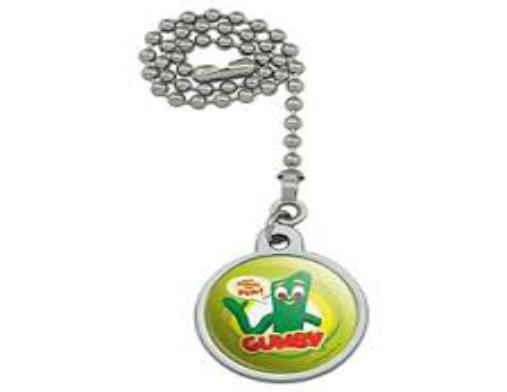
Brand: gumby
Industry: Clothes